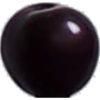
Label: cherry_wax_black